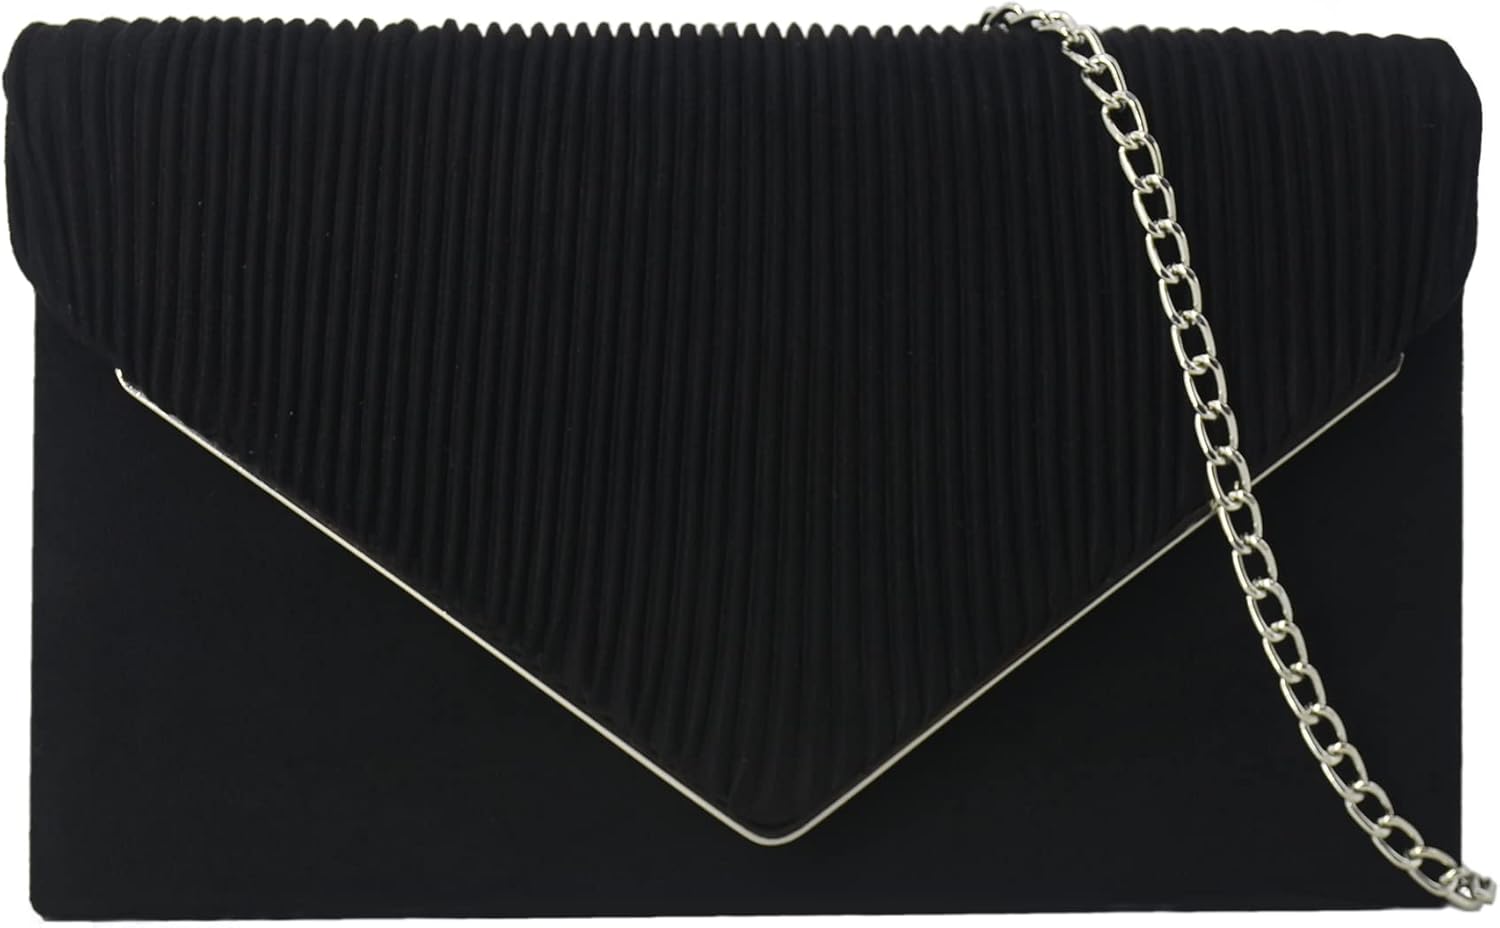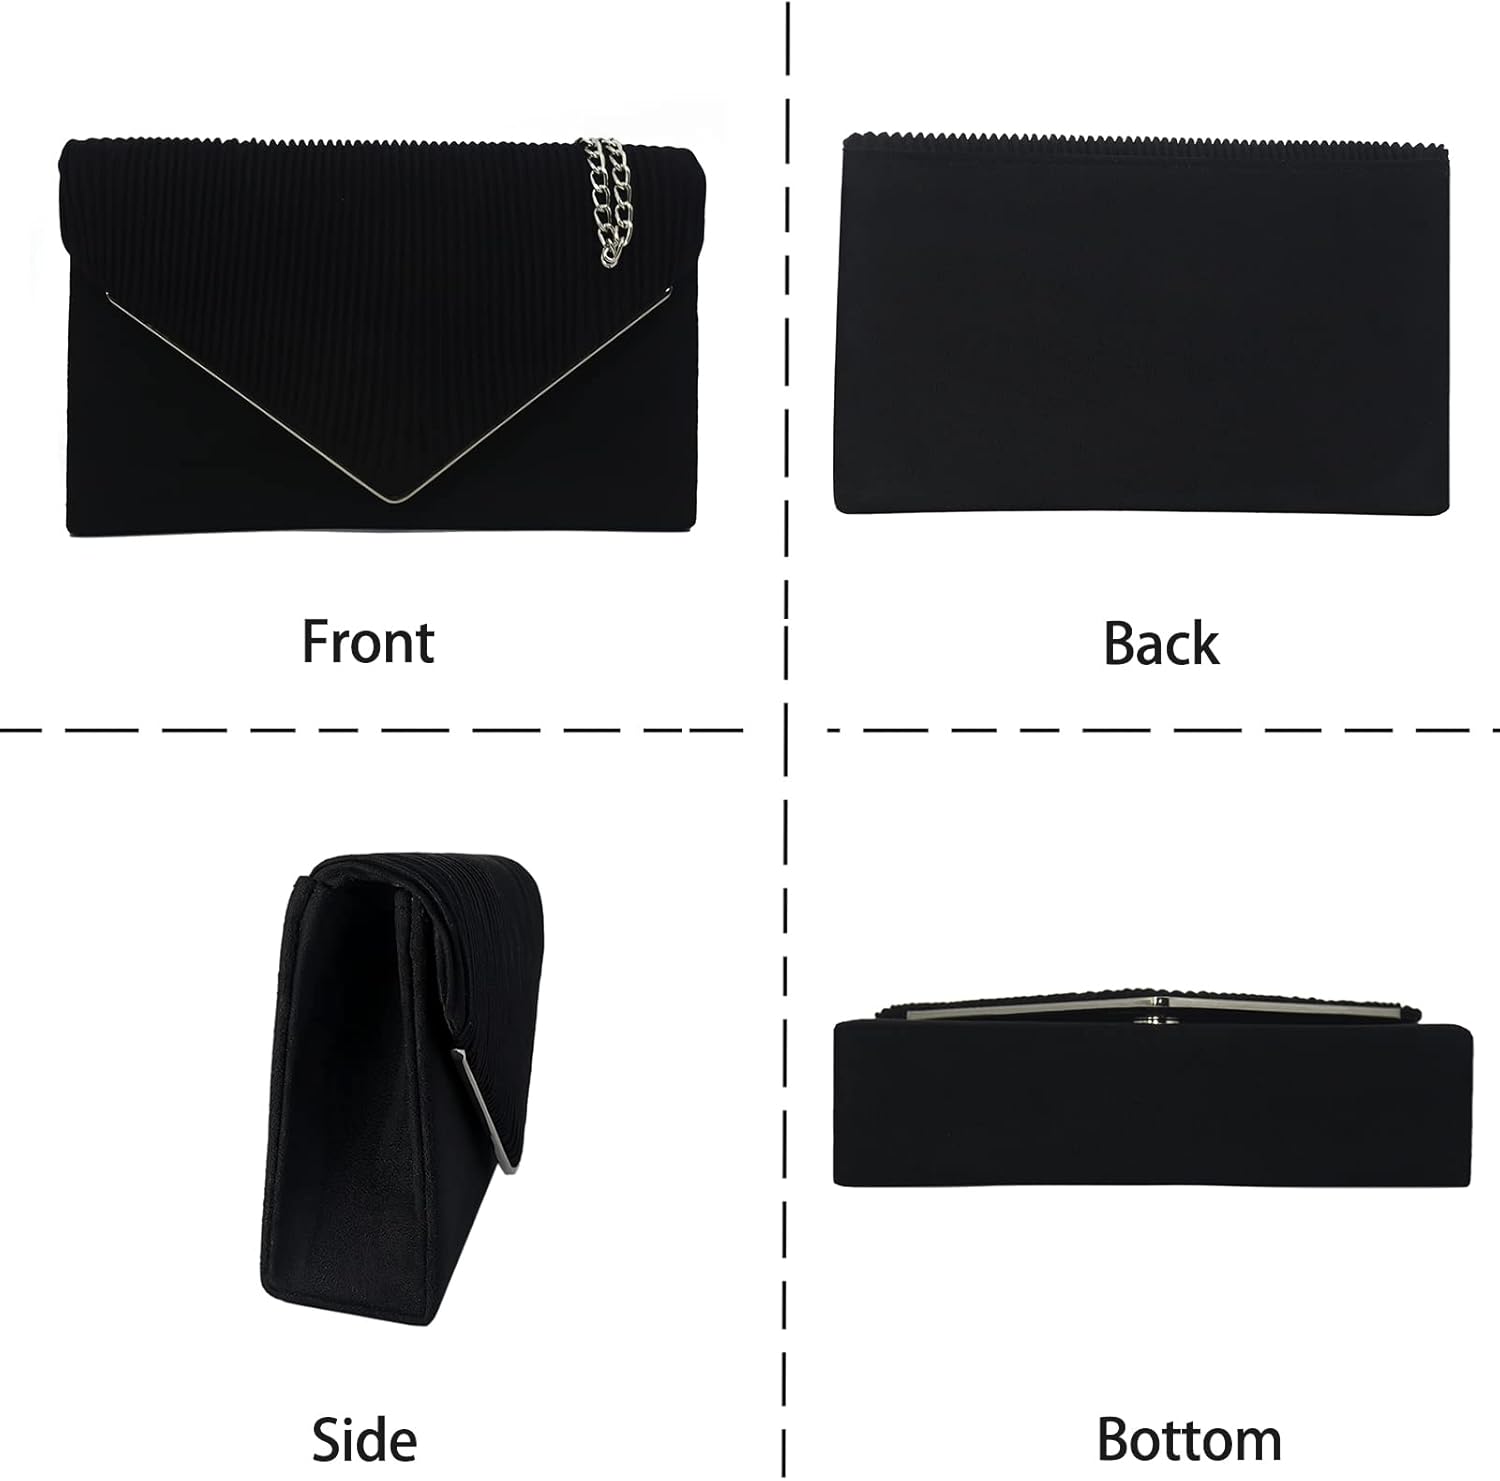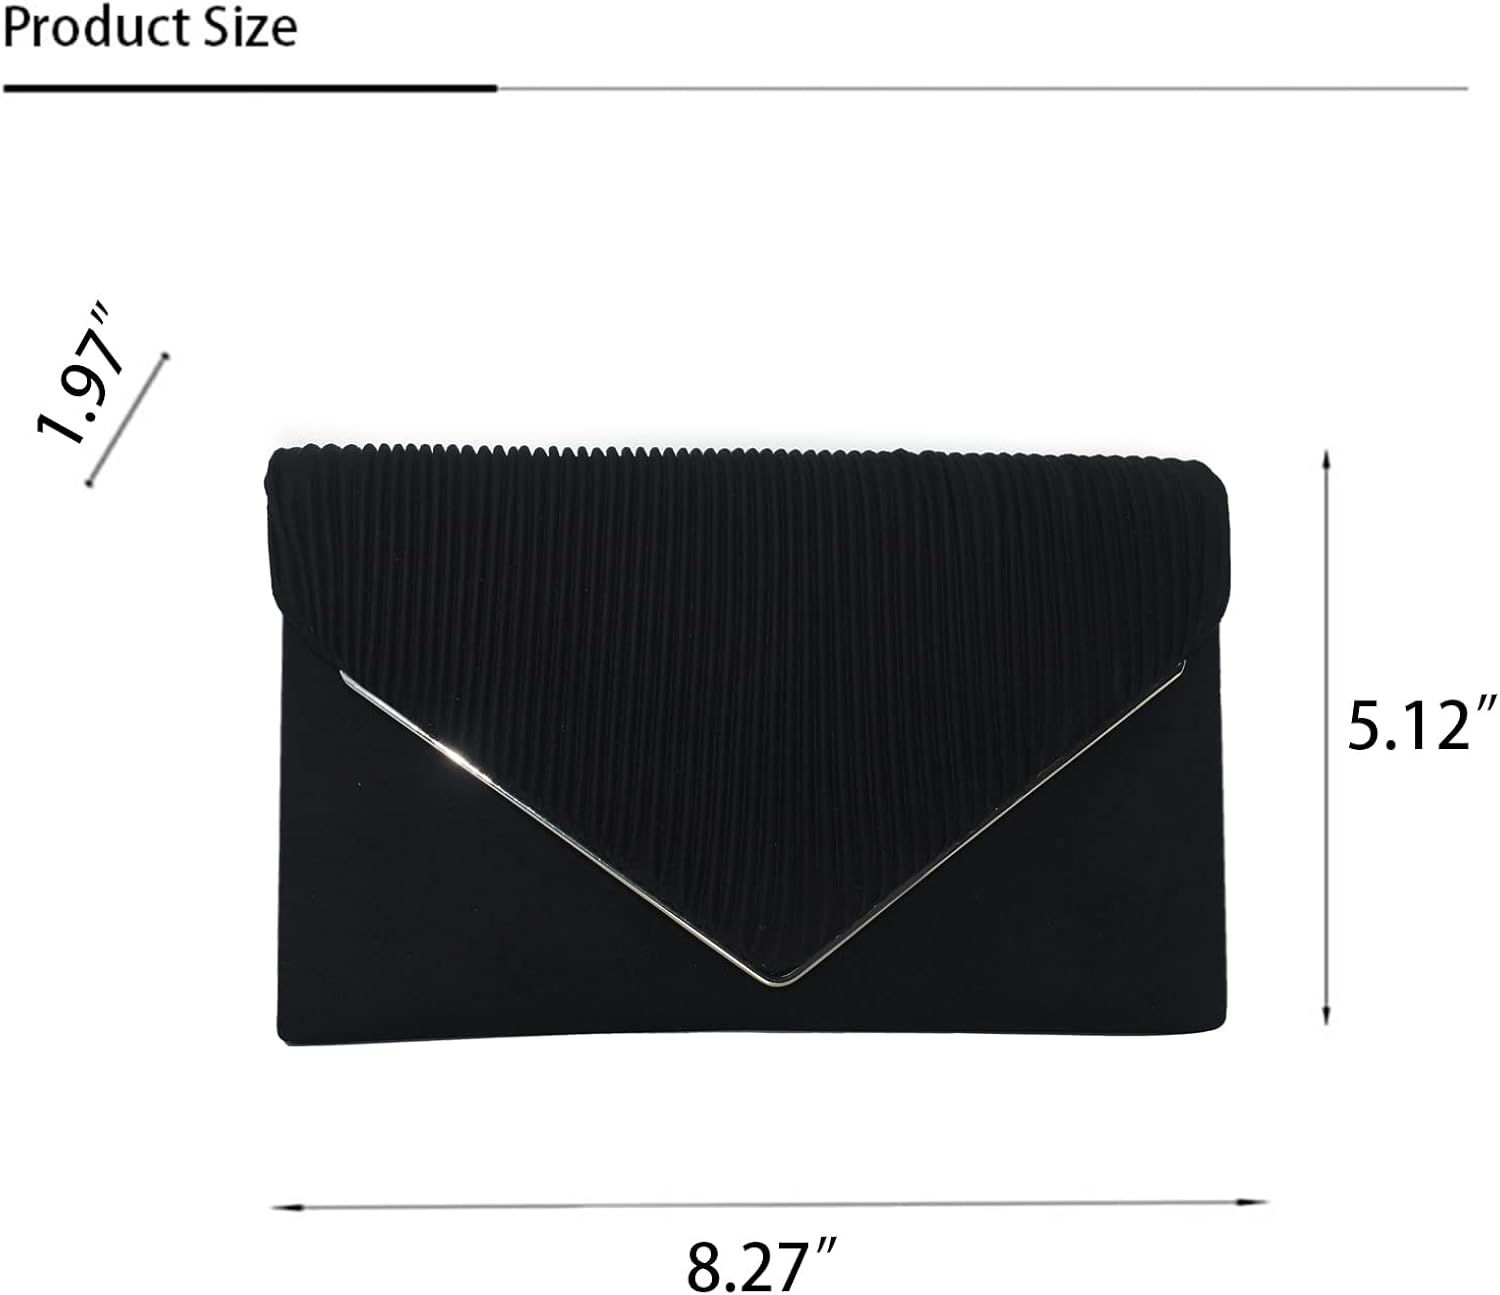
JUBOO PARADISE Evening Bags Faux Suede Envelop Crossbody Clutch Purse for Women Formal Wedding Party
Category: AMAZON FASHION
Outer Material: This elegant evening bag is made of faux Suede. Inner Material: The inner lining of the clutch purse is high quality satin ; Style: Formal Vintage Faux Suede Evening Clutch Purse Bag; Size: 8.27” (L)x5.12” (H)x1.97”(W) Chain: Detachable 47” Crossbody Chain; Occasions: This women's evening handbag is suitable for wedding prom party, formal occasions like theater, ceremony, dinner and night out party.
Features: Faux Suede | Imported | Feature: This formal elegant clutch purses for women is made of high quality faux suede and the inner material is satin. It has magnetic button closure and two inner opening pocket. | Updated Chain: We’ve updated the purse chain with well polished 47” crossbody chain which is light weighted but durable. You don’t have to worry that it will break when carry this evening bag. This detachable chain strap allows you to used as evening clutch handbag, crossbody bag. | Roomy Space The size of the bag is 8.27” (L)x5.12” (H)x1.97”(W). It can put 6.5” cell phone, wallets, small makeup things and other female necessities. | Occasion : This elegant clutch purses for women totally matches your party,ceremony,prom, wedding and other formal and casual occasions. It’s also a great gift for birthday, for girls and women amd mother. | Satisfactory Service: If you have any concern about the caged bag, please don’t hesitate to contact us. We will try our best to solve it.